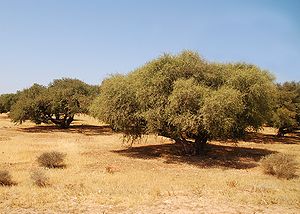
Arganolie
Arganplantage
Arganolie er en vegetabilsk planteolie, som presses ud af kernerne fra frugten på argantræet, som vokser vildt i Marokkos ørken + i plantager. Det er især i det sydlige Marokko, at træet vokser. Olien bruges som madolie og til kosmetik. Den spiselige udgave har været kendt af berberne i Marokko i århundreder, hvor den har været en fast del af den daglige kost. Den kosmetiske brug er relativt ny, da den blev opdaget i slutningen af det 19. århundrede. Den kosmetiske arganolie er den mest kendte herhjemme.